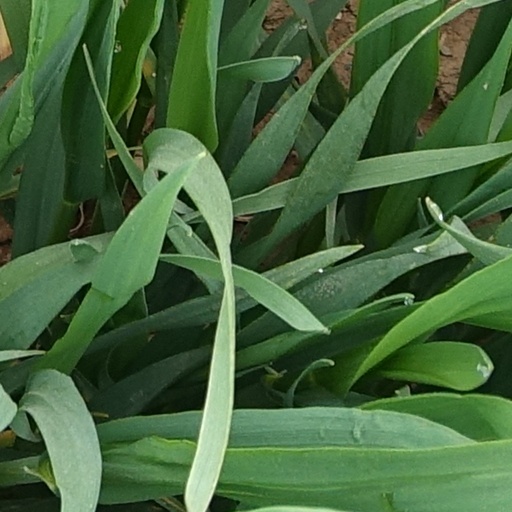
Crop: wheat